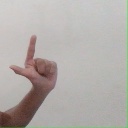
अक्षर: ल